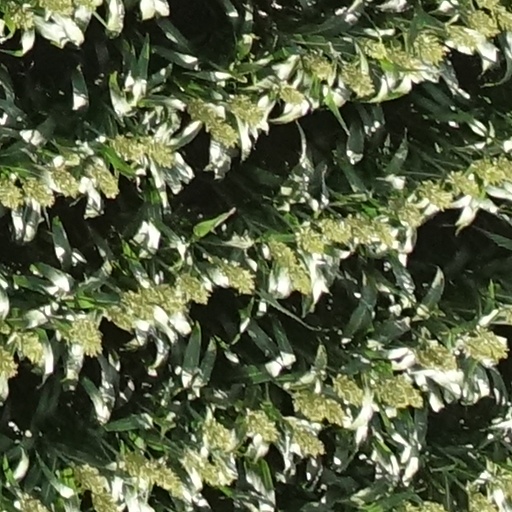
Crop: sorghum